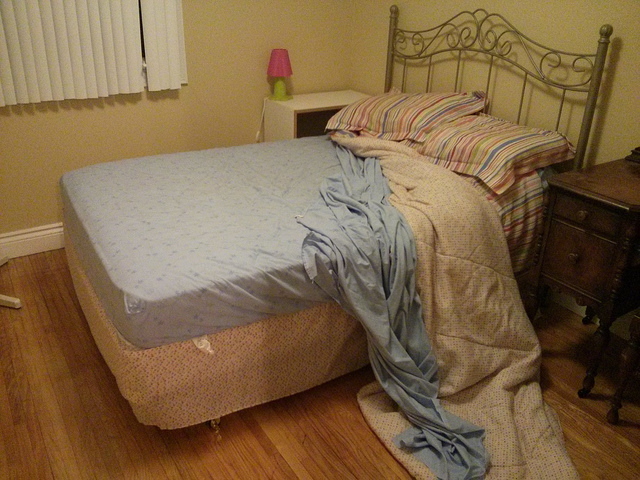
user: Given an image and a question. Answer the question in a short answer. Question: What is this object used for? Short Answer:
assistant: sleep